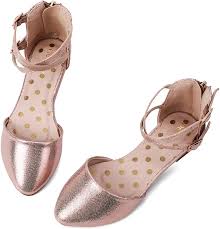
Label: Ballet Flat